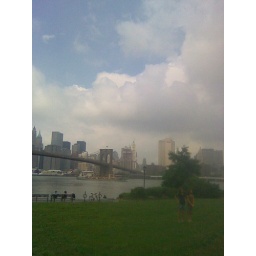
Brooklyn Bridge Park after a rain storm. The girls in the right corner are actors in a video for Brad Paisley.